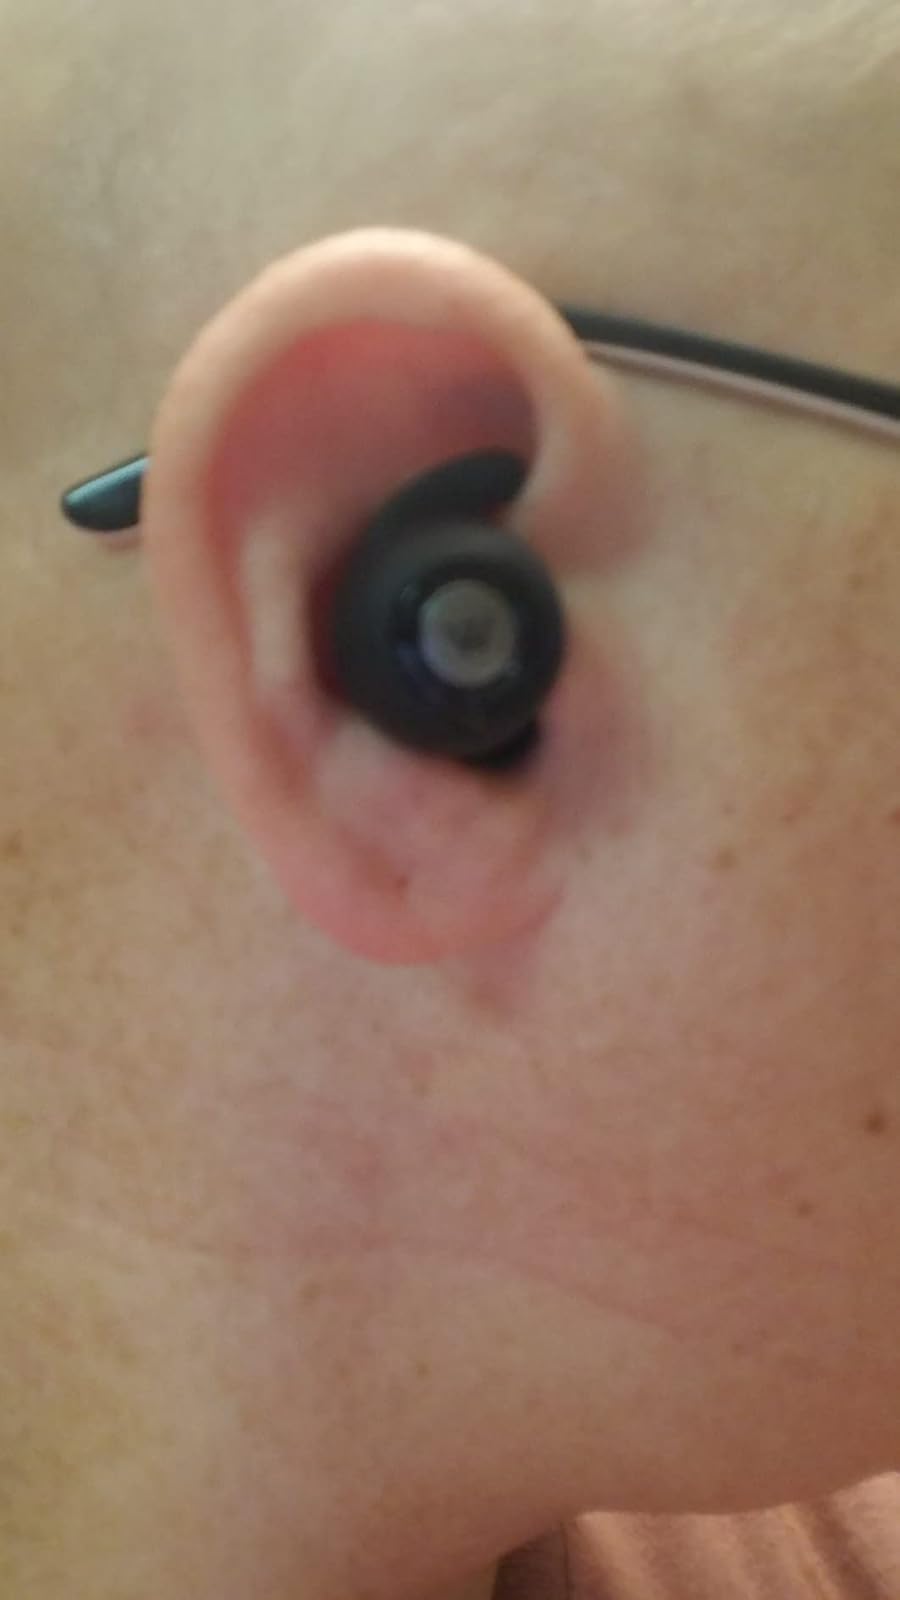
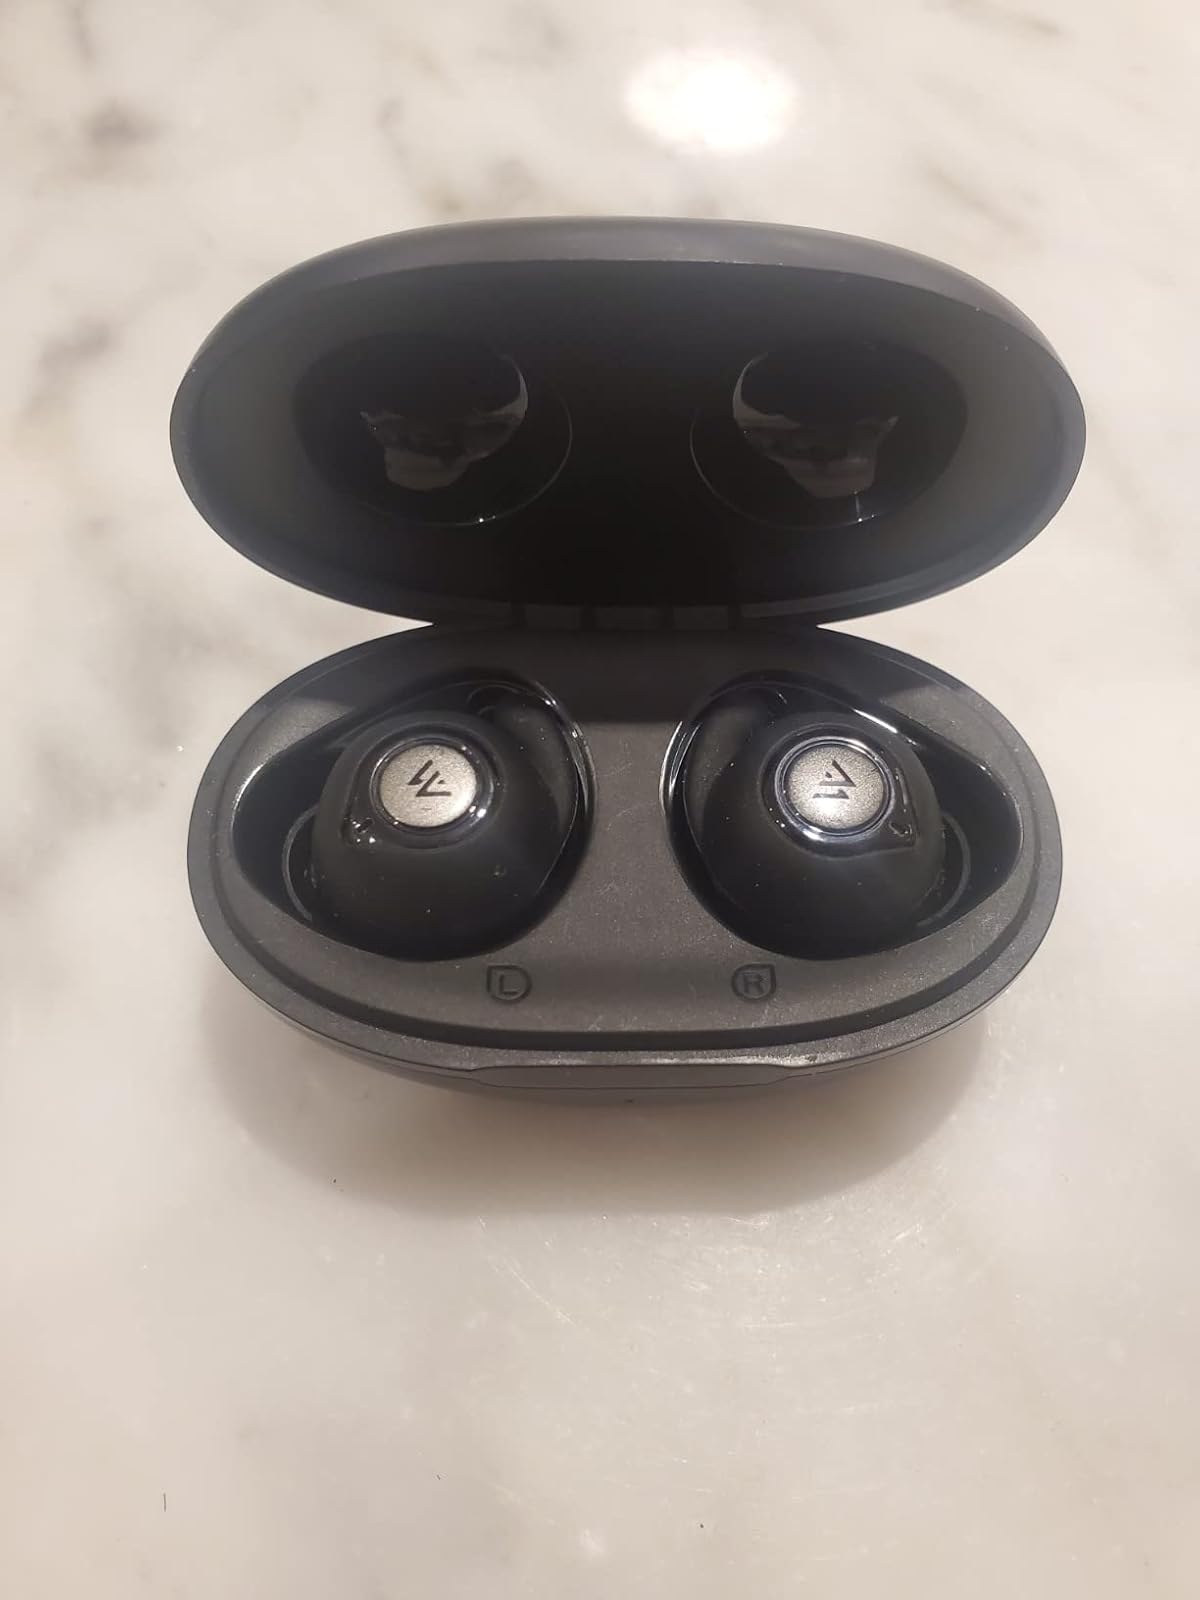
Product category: earbuds
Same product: yes